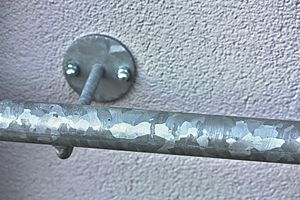
Galvanisering
Varmgalvaniseret gelænder.
Galvanisering er opkaldt efter den italienske fysiker Luigi Galvani, og er en kemisk proces, hvor stål eller støbejern gives en zinkbelægning ved at dyppe det i smeltet zink.